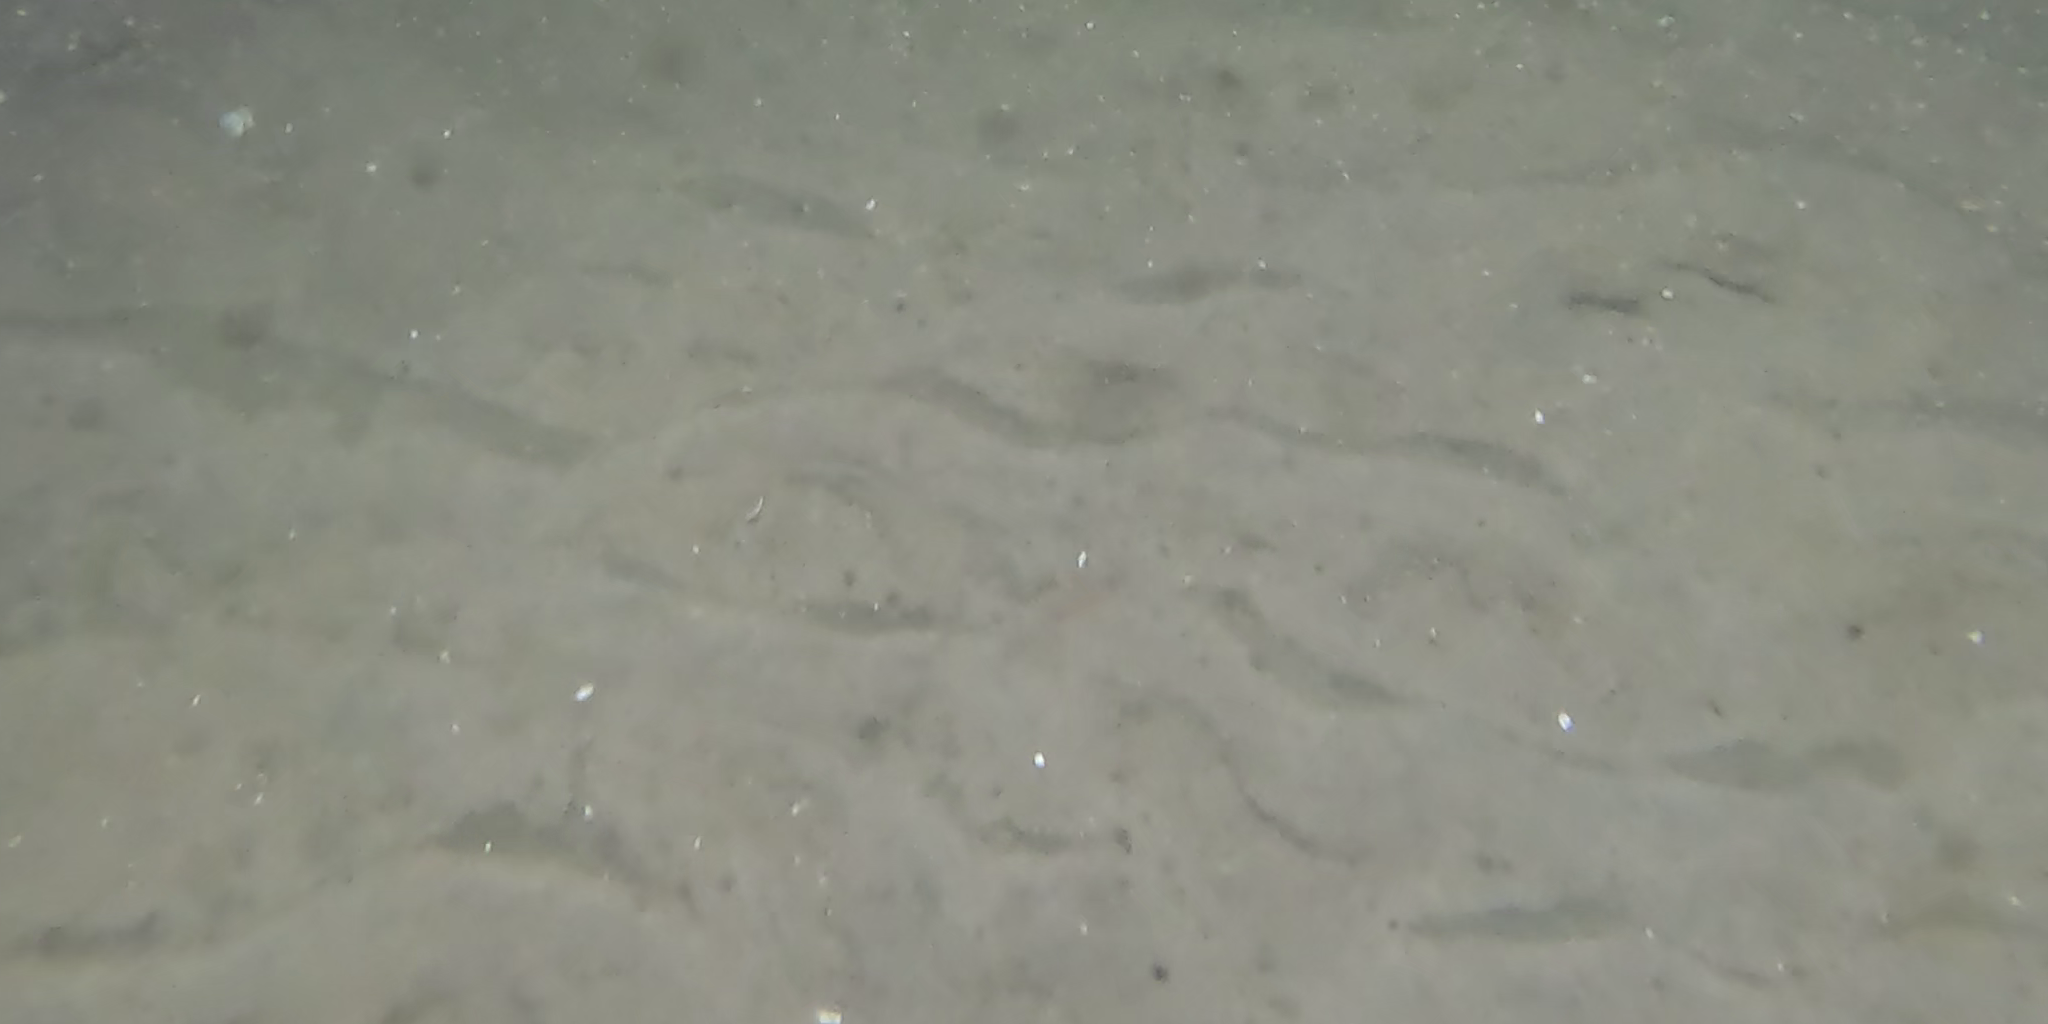
Seabed habitat: sand